Henri Pille

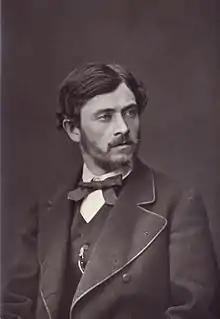
Henri Pille in "Galerie contemporaine, littéraire et artistique"c. 1875

Charles Henri Pille was born in Essômes-sur-Marne, Aisne, on 4 January 1844.